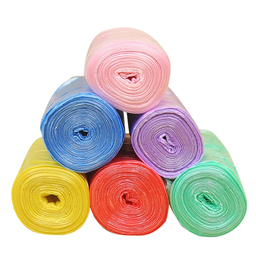
Label: plastic